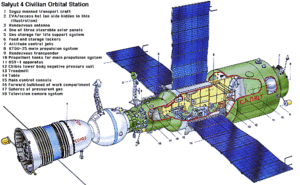
Saljut-programmet / Saljut 4
Saljut 4
Saljut-programmet var en serie af rumstationer opsendt af Sovjetunionen i 1970'erne og 1980'erne. Saljut-stationer var relativt simple strukturer der bestod af et enkelt hovedmodul opsendt i kredsløb med en enkelt Protonraket. Programmet blev oprindeligt betegnet som DOS 7-K, hvor hver enkelt rumstation fik sin egen betegnelse.